Carlos Guimarães Pinto

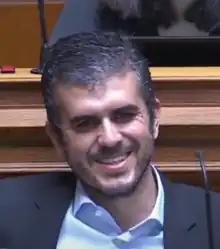
Guimarães Pinto in 2022

Carlos Manuel Guimarães Oliveira Pinto, better known as Carlos Guimarães Pinto (born in Espinho, Portugal, in 1983), is a Portuguese economist, author, university professor, think tank executive, blogger and politician. A prominent member of the Liberal Initiative, on October 13, 2018, he became the president of the party, a position he left on December 8, 2019 being succeeded by João Cotrim de Figueiredo. He is a founder of the think tank +Liberdade, a non-profit institute that promotes democracy, market economy and individual freedom in Portugal. In 2022, he was elected member of the Assembly of the Republic by the Porto electoral district.